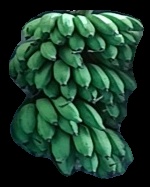
Variety: rasbale
Grade: grade2